Chicago P.D. season 10

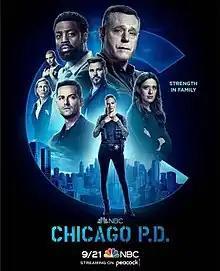
"Chicago P.D." Season 10 DVD cover prior to the departure of Jesse Lee Soffer

The tenth season of the American police procedural television series "Chicago P.D." premiered on September 21, 2022, on NBC, for the 2022–23 television season. The season concluded on May 24, 2023. The season contained 22 episodes.